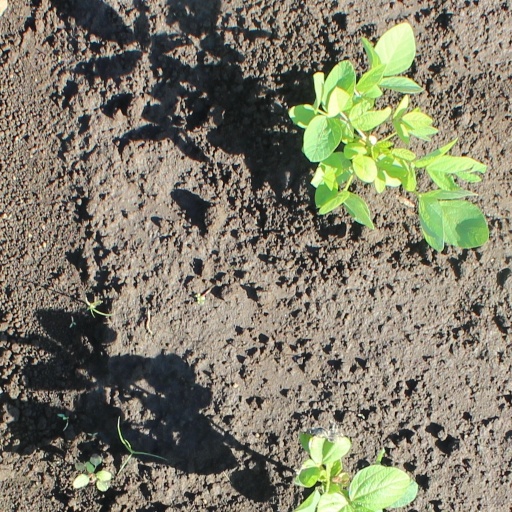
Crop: soybean